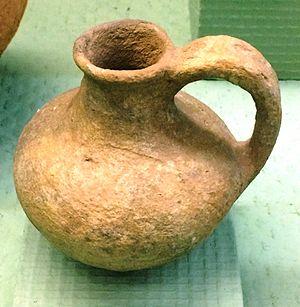
Les Huns sont un ancien peuple nomade originaire de l’Asie centrale, dont la présence en Europe est attestée à partir du IVᵉ siècle et qui y établirent le vaste empire hunnique. L'origine des Huns est disputée : bien que dès le XVIIIᵉ siècle, l'orientaliste français Joseph de Guignes les ait reliés aux Xiongnu, nomades présumés turcs ou mongols voisins septentrionaux des Chinois, suggérant qu'ils étaient leurs descendants jusqu'au Iᵉʳ siècle et que de nombreuses études ultérieures se soient attachées à démontrer ou infirmer cette parenté, aucun consensus n'a encore été établi sur le sujet.